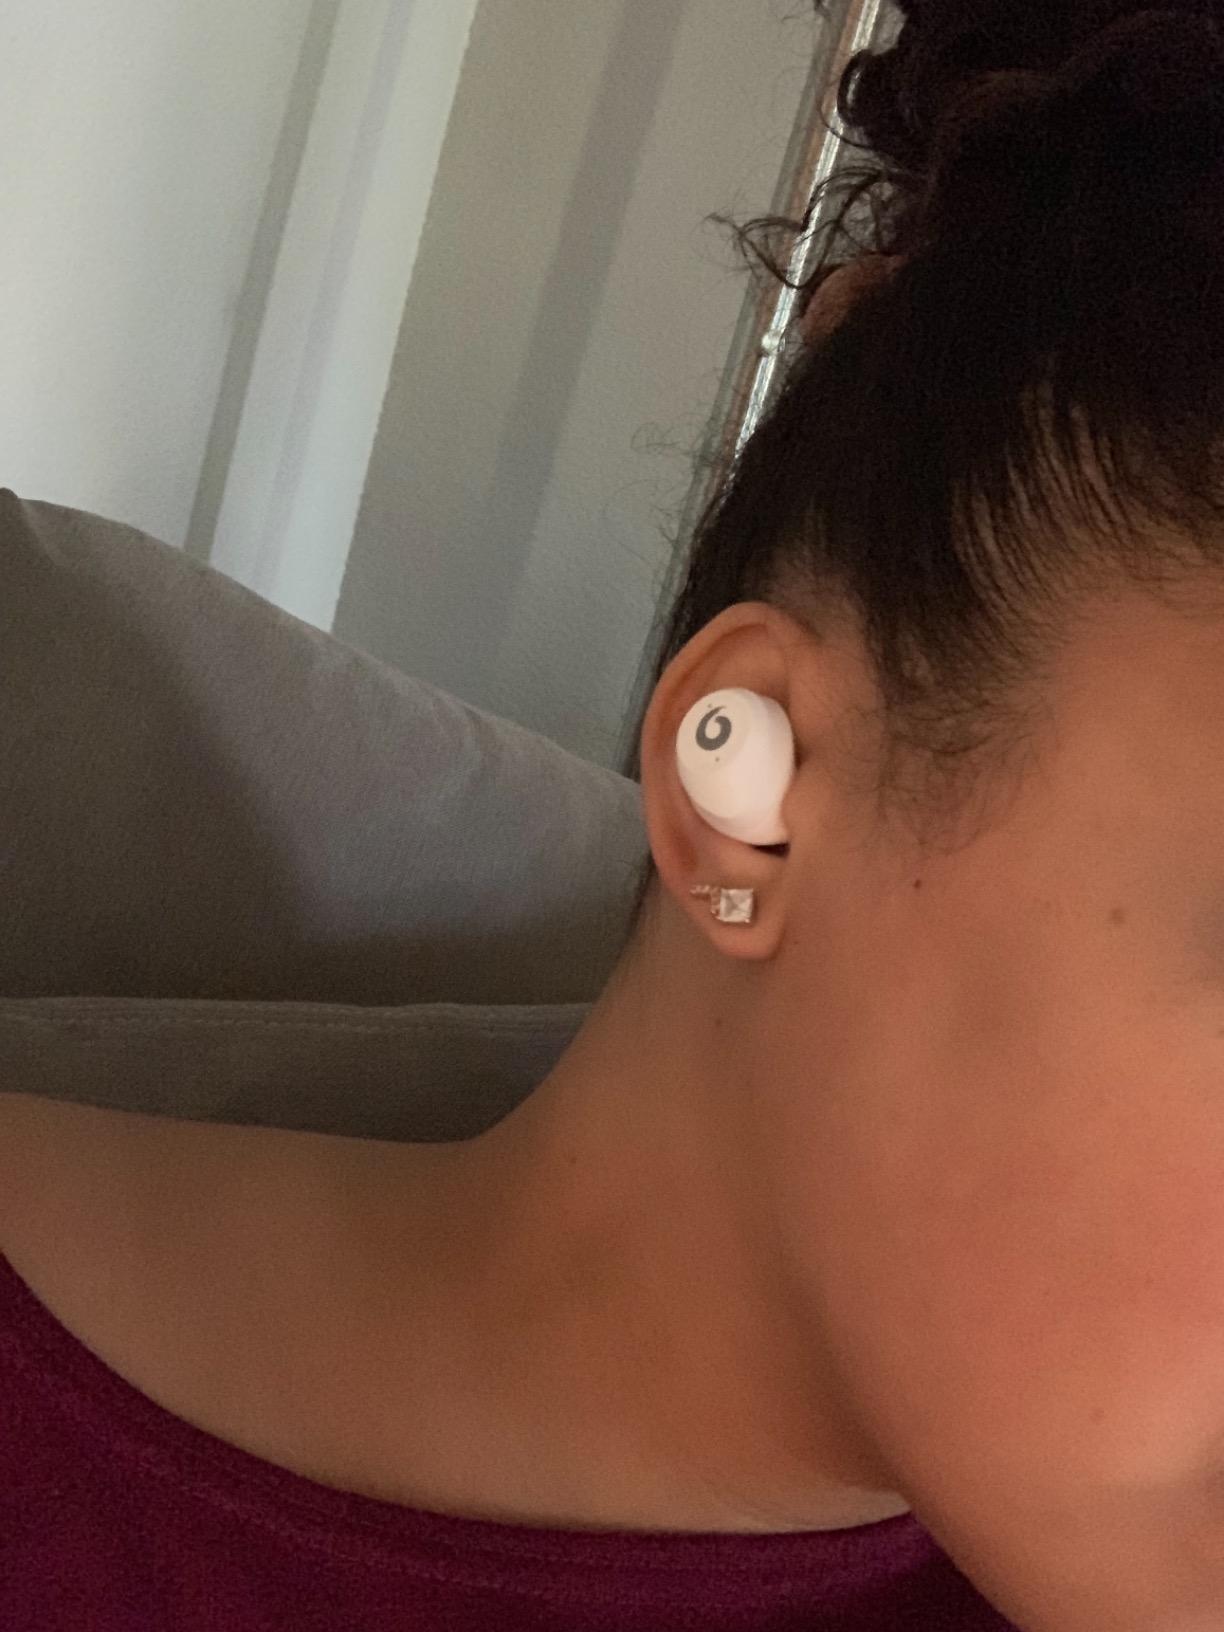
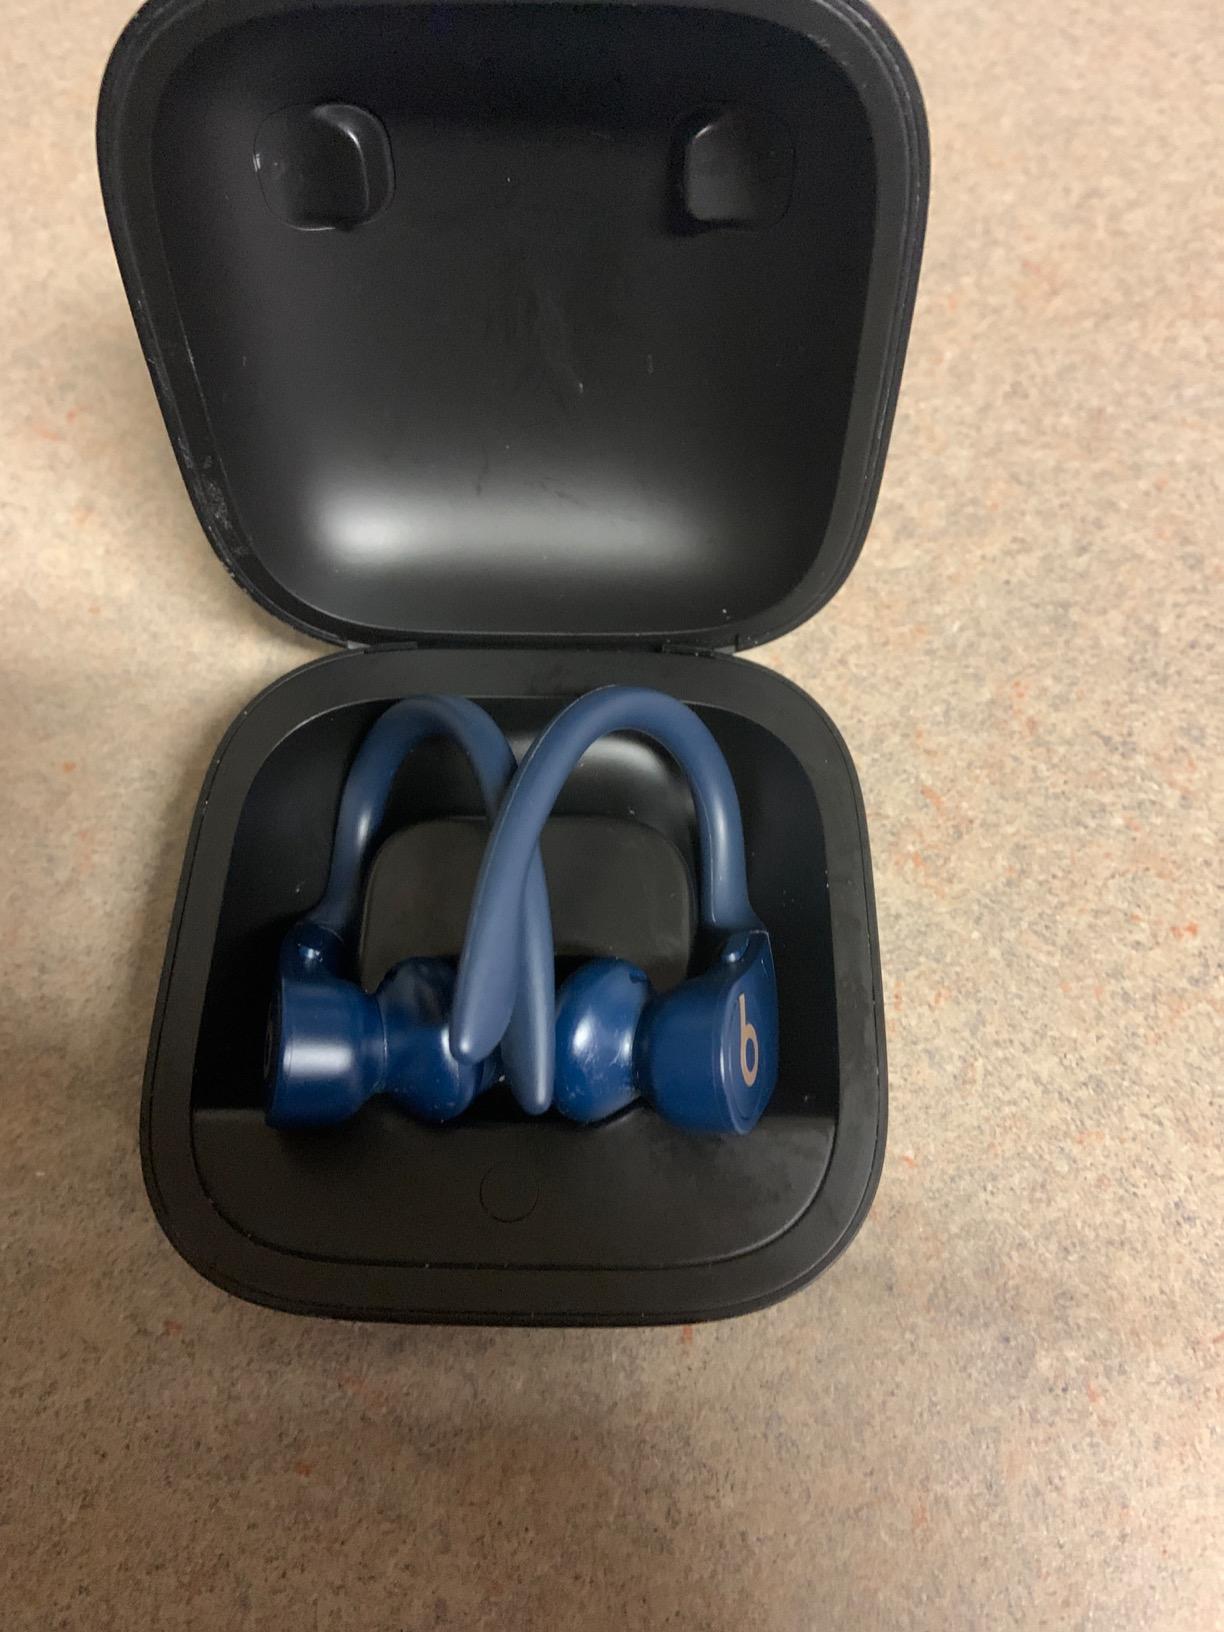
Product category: earbuds
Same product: no